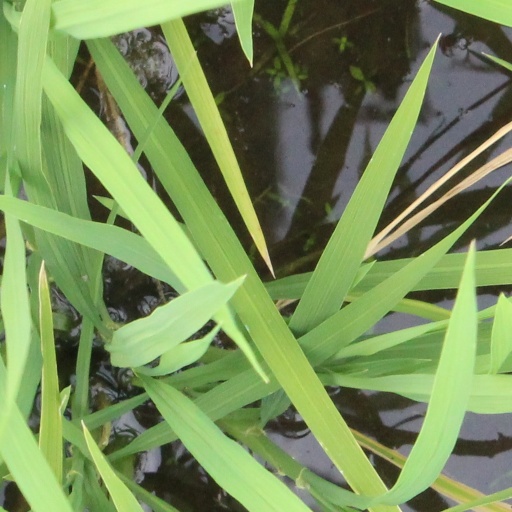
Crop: rice